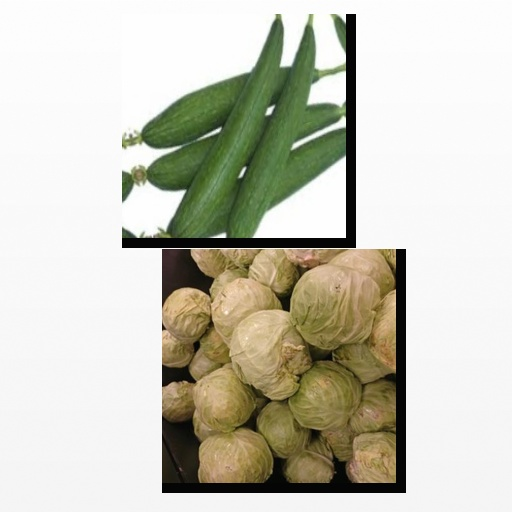
Food items: cabbage, sponge_gourd